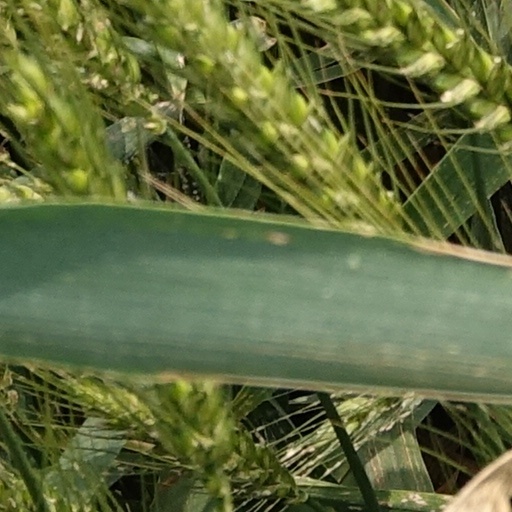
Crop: wheat